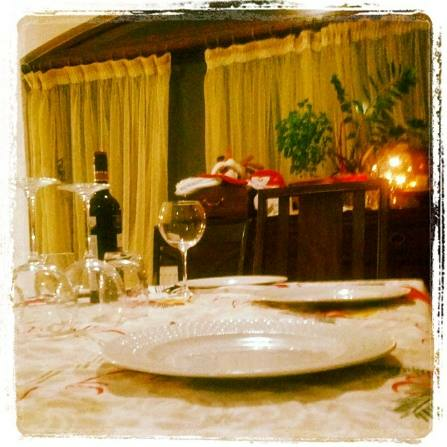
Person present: No